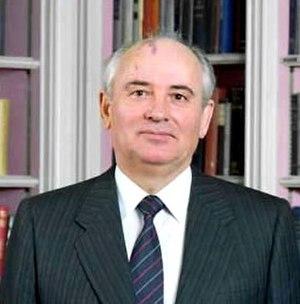
Le prix Nobel de la paix récompense « la personnalité ou la communauté ayant le plus ou le mieux contribué au rapprochement des peuples, à la suppression ou à la réduction des armées permanentes, à la réunion et à la propagation des progrès pour la paix » selon les volontés, définies par le testament, d'Alfred Nobel. Cela comprend la lutte pour la paix, les droits de l'homme, l'aide humanitaire et la liberté.
Green Cross International, ou Croix verte internationale, est une organisation non gouvernementale internationale à but environnemental, fondée le 20 avril 1993 à Kyoto, à la suite du Sommet de la Terre qui a réuni les Nations unies à Rio de Janeiro en 1992. Mikhaïl Gorbatchev, ancien dirigeant de l'URSS, en est le fondateur et l'actuel président.
Des élections législatives ont lieu en Union des républiques socialistes soviétiques les 26 mars et 9 avril 1989. Il s'agit d'élire, au suffrage universel direct, l'ensemble des membres du Congrès des députés du peuple, pour un mandat de cinq ans.